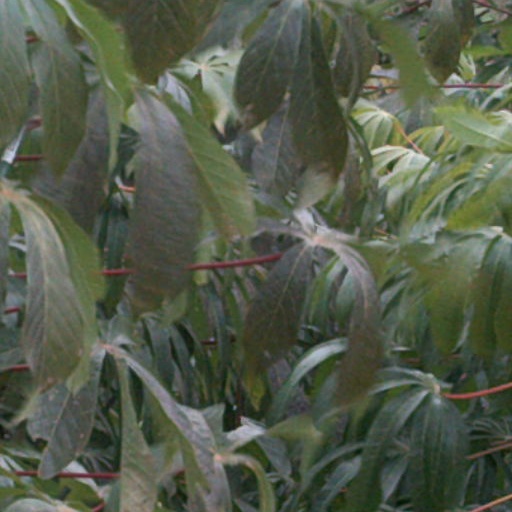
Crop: cassava